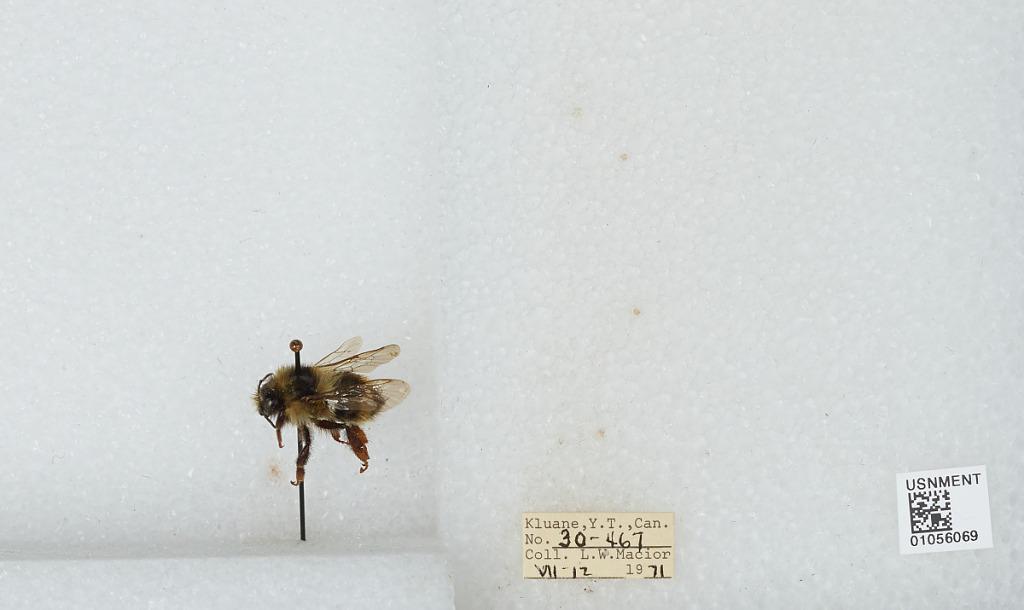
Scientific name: Bombus bifarius nearcticus
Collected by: L. Macior
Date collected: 1971-7-12
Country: Canada
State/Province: Yukon Territory
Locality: Kluane
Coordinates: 60.75, -139.5